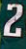
Number: 2